UpStairs Lounge arson attack

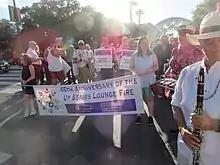
The 45th Anniversary Memorial Procession in New Orleans

In 1998, the reconstituted MCC congregation in New Orleans (Big Easy Metropolitan Community Church, since renamed again to MCC of New Orleans) held a 25th anniversary service to commemorate the arson and its 32 deaths. This event is significant because, unlike the one it memorialized, the 300 members of the congregation refused to hide their faces and instead insisted on entering and leaving the event through the church's front doors.